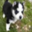
Label: dog